Compasso d'Oro

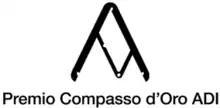
Compasso d'Oro logo

The Compasso d'Oro is an industrial design award originated in Italy in 1954. Initially sponsored by the La Rinascente, a Milanese department store, the award has been organised and managed by the Associazione per il Disegno Industriale (ADI) since 1964. The Compasso d'Oro is the first, and among the most recognized and respected design awards. It aims to acknowledge and promote quality in its field in Italy and internationally, and has been called both the "Nobel" and the "Oscar" of design.